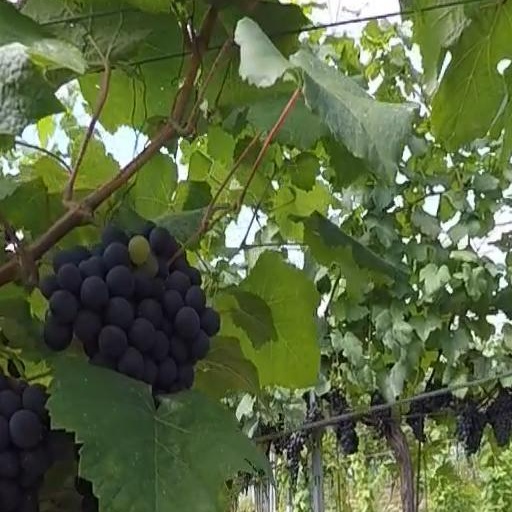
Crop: grape